Carrot chip
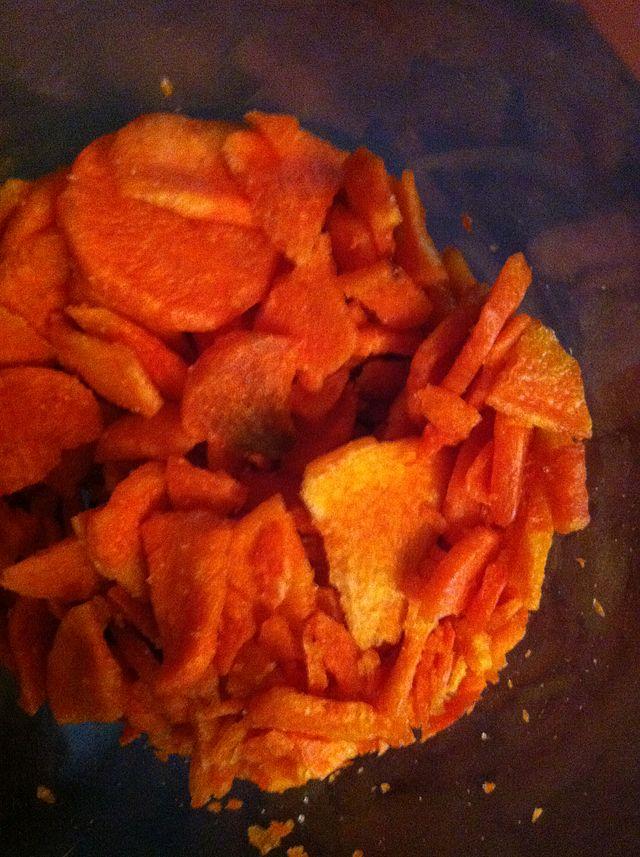
Also known as:
bn - Bangla: গাজরের চিপ
fa - Persian: چیپس هویج
ja - Japanese: ニンジンチップス
ta - Tamil: கேரட் சில்லு
th - Thai: แคร์รอตแผ่น
Category: snack (dehydrated food, fried food)
Cuisine: Global
Associated cuisines: Global
Area: Global
Countries: Global
Region: Global, , , ,
carrots that have been fried or dehydrated